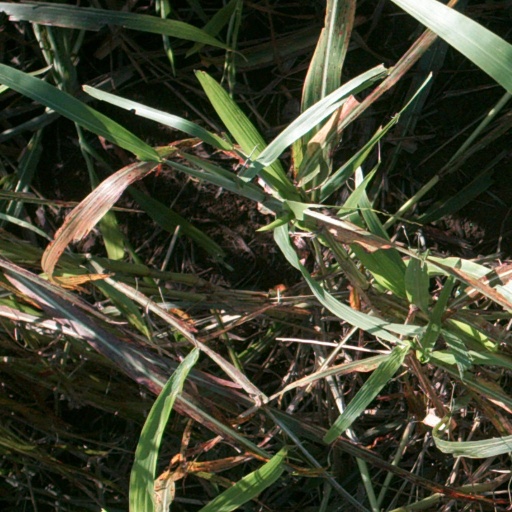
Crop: sorghum